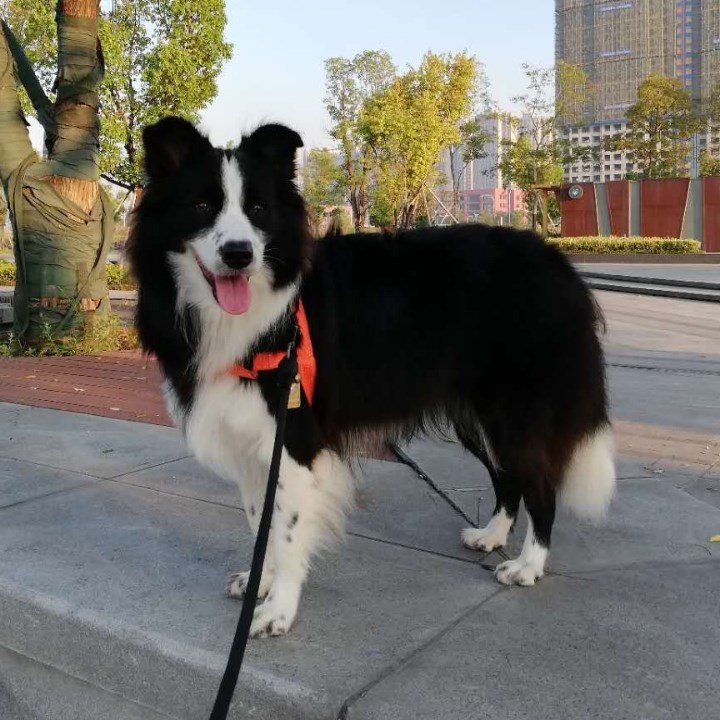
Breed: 2594-n000109-Border_collie